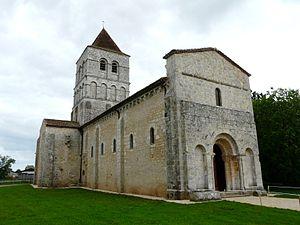
L'église Saint-Robert, Javerlhac-et-la-Chapelle-Saint-Robert, Dordogne, France.